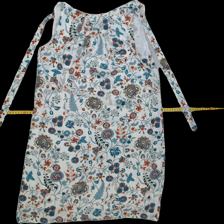
View: back
Type: Dress
Category: Ladies
Brand: H&M
Colors: Blue, White, Brown, Black
Material: 100%polyester
Pattern: Floral print
Size: 38
Trend: No trend
Stains: No
Price range: 50-100
Recommended usage: Reuse